European balance of power

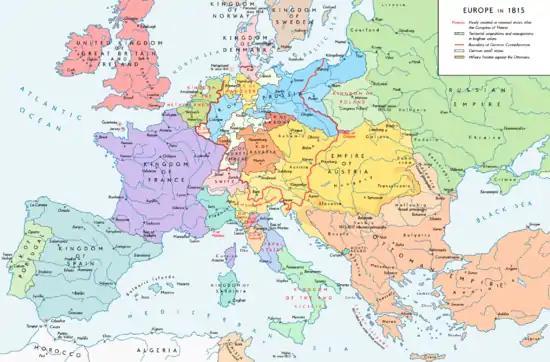
The national boundaries within Europe set by the Congress of Vienna

After the end of the Napoleonic Wars, during which France directly or indirectly controlled much of Europe except for Russia, and the Holy Roman Empire was dissolved, the Concert of Europe tried to maintain the balance of power. The territorial boundaries agreed to by the victorious Great Powers (Prussia, Austria, Russia and Great Britain) at the Congress of Vienna in 1815 were maintained, and even more important there was an acceptance of the theme of balance with no major aggression. Otherwise the Congress system says historian Roy Bridge, "failed" by 1823. In 1818, the British decided not to become involved in continental issues that did not directly affect them. They rejected the plan of Tsar Alexander I to suppress future revolutions. The Concert system fell apart as the common goals of the Great Powers were replaced by growing political and economic rivalries. Artz says the Congress of Verona in 1822 "marked the end." There was no Congress called to restore the old system during the great revolutionary upheavals of 1848 with their demands for revision of the Congress of Vienna's frontiers along national lines.